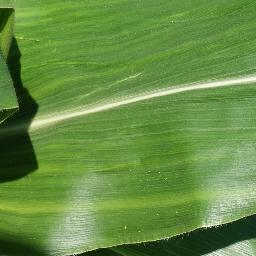
Label: Corn___healthy